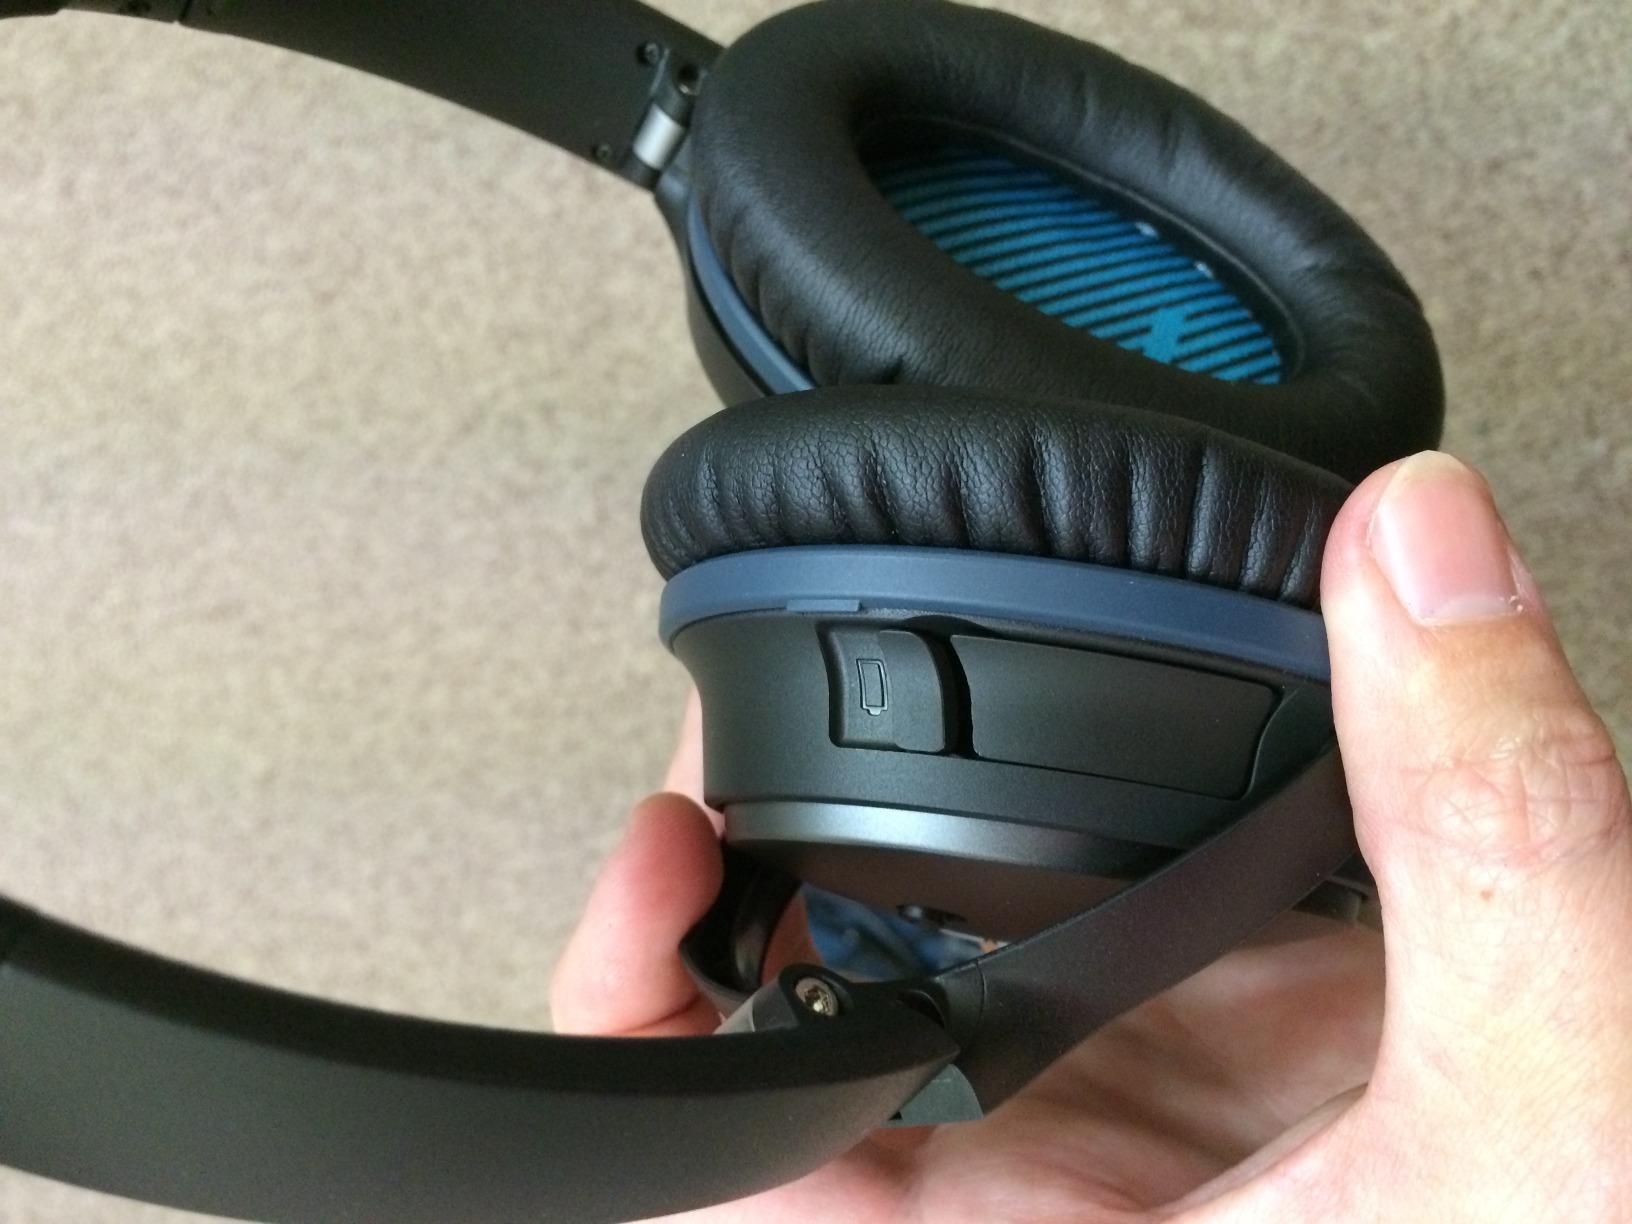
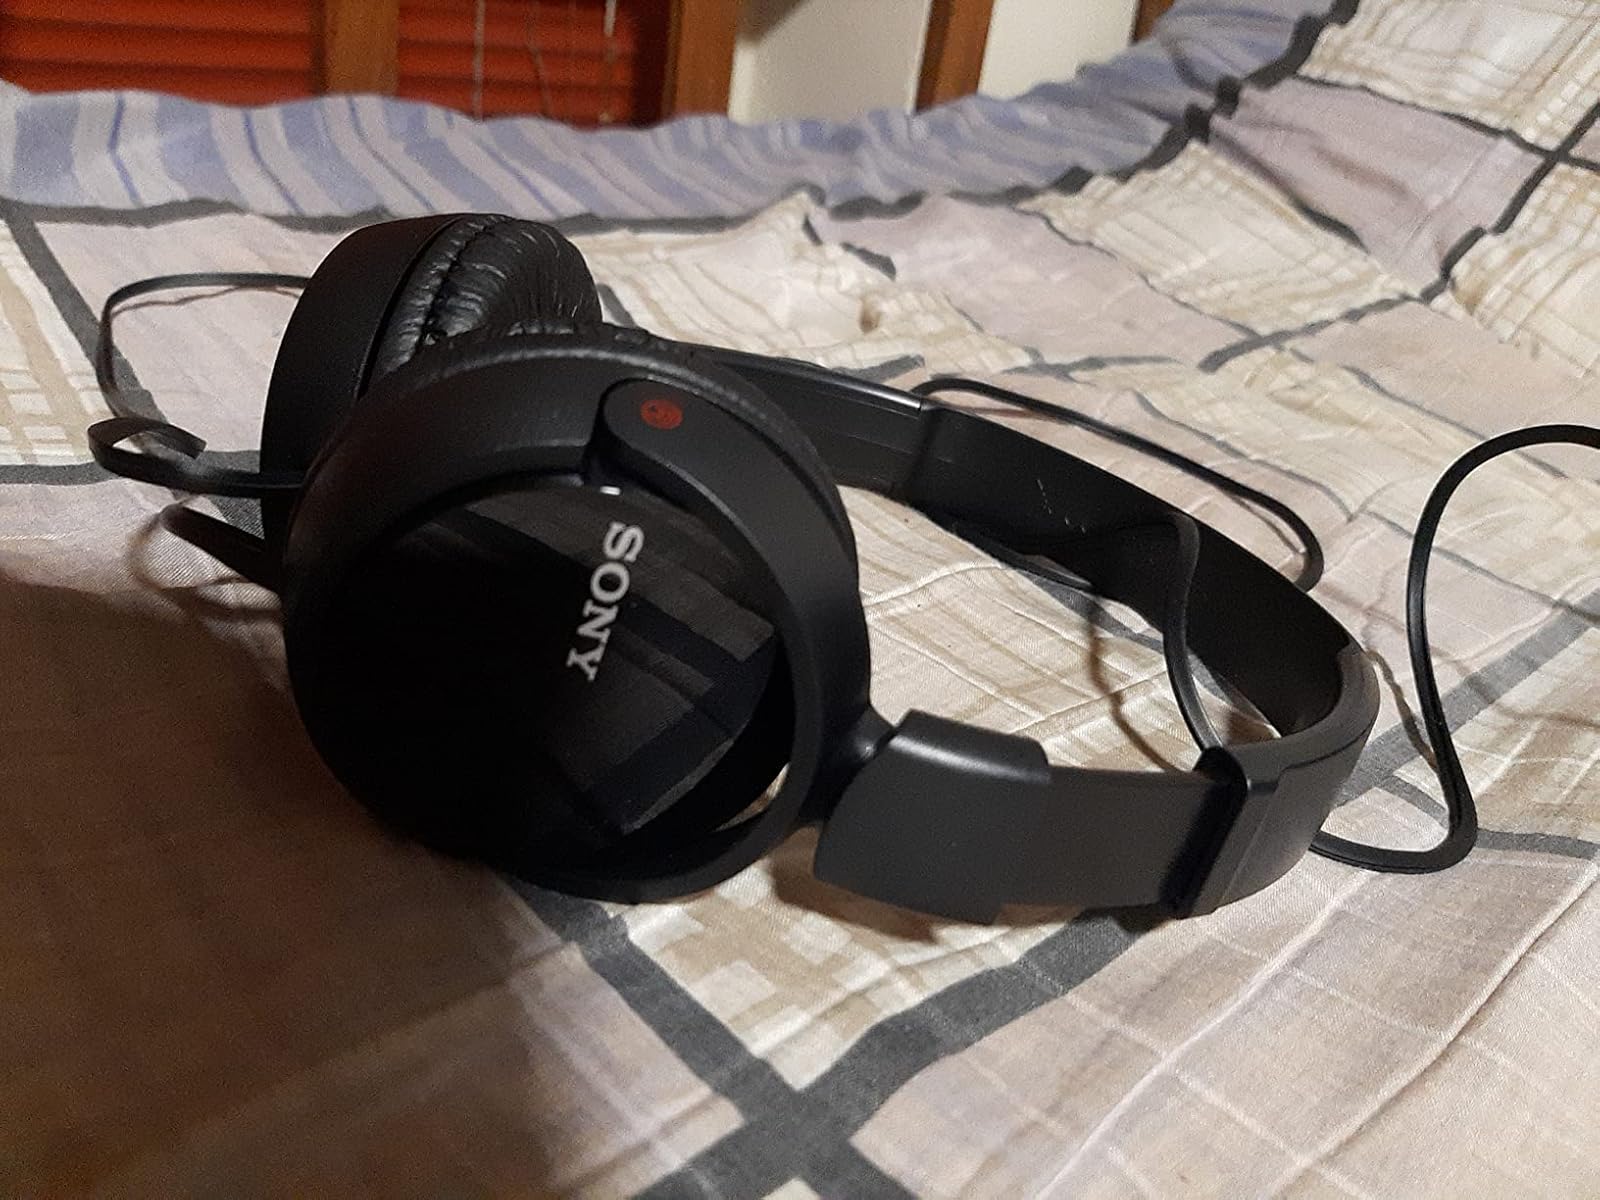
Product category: headphones
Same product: no